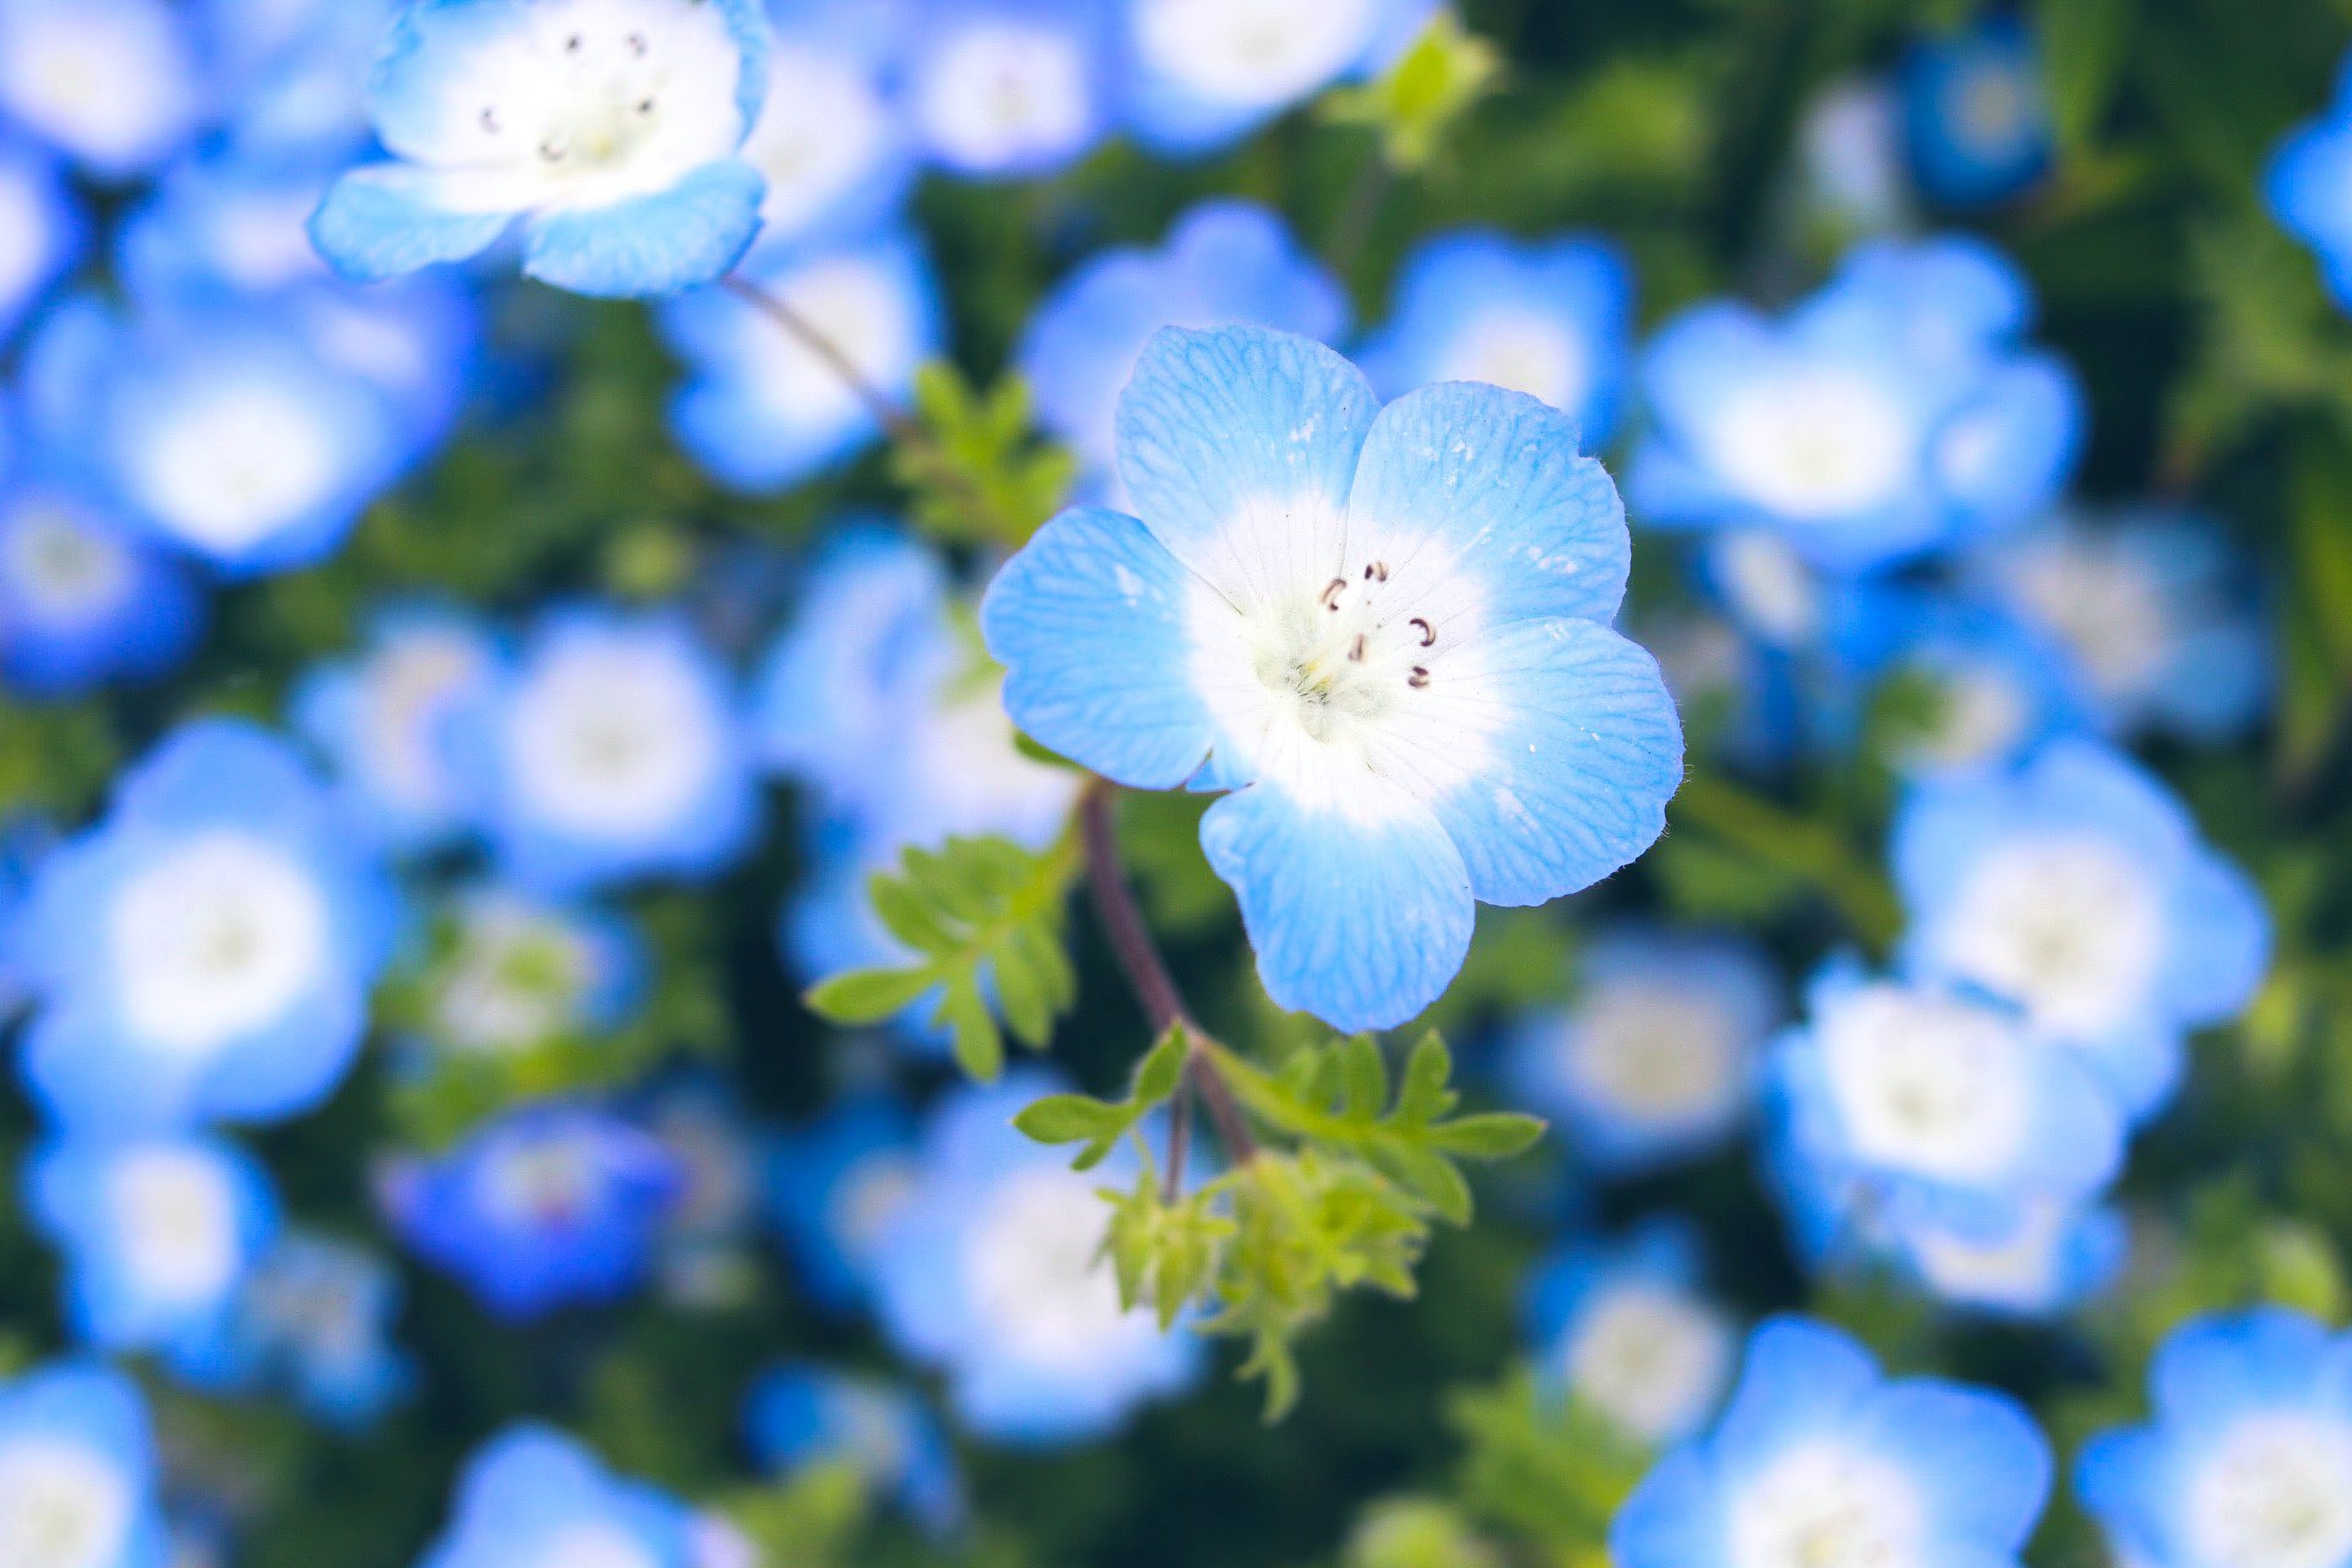
flower, blue, baby blue eyes, petal, sky, plant, flowering plant, spring, wildflower, photography, borage family, blossom, morning glory